Wingcopter

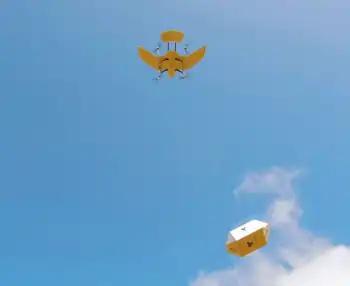

In 2020, Wingcopter partnered with UPS to develop the next generation of package delivery drones. Together, they will be working towards building a diverse fleet of drones with varying capabilities to meet even more potential customer needs. As part of this collaboration, both companies will work toward earning regulatory certification for Wingcopter drones to make commercial delivery flights in the United States and beyond.